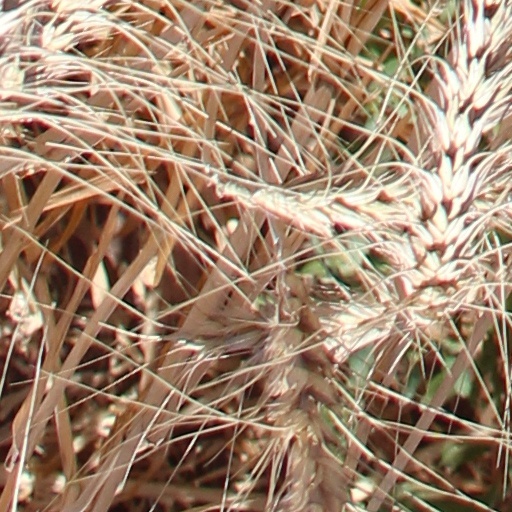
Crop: wheat